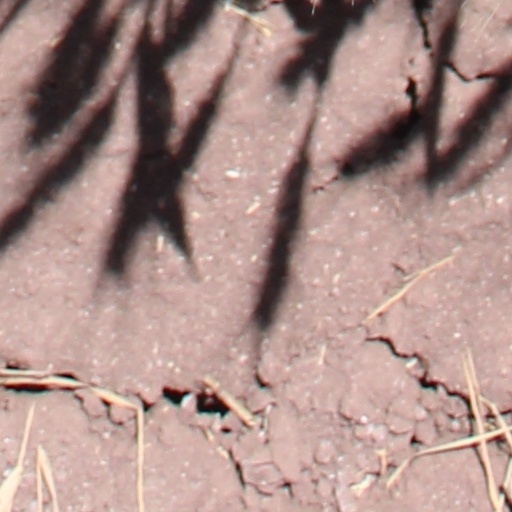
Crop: wheat